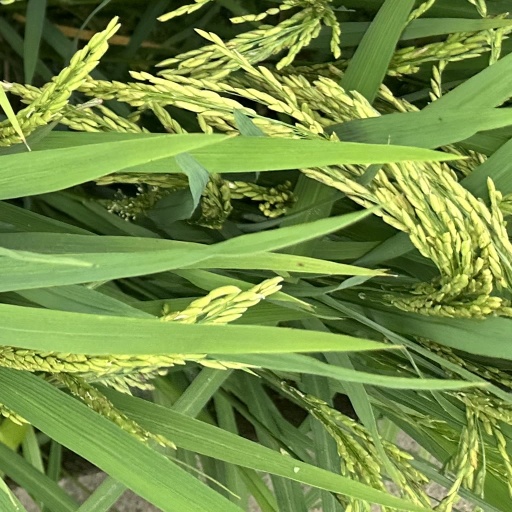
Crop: rice